March 1959 lunar eclipse

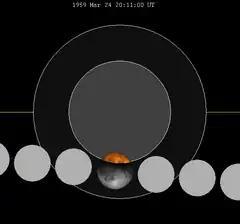
The Moon's hourly motion shown right to left

A partial lunar eclipse occurred at the Moon’s ascending node of orbit on Tuesday, March 24, 1959, with an umbral magnitude of 0.2643. A lunar eclipse occurs when the Moon moves into the Earth's shadow, causing the Moon to be darkened. A partial lunar eclipse occurs when one part of the Moon is in the Earth's umbra, while the other part is in the Earth's penumbra. Unlike a solar eclipse, which can only be viewed from a relatively small area of the world, a lunar eclipse may be viewed from anywhere on the night side of Earth. Occurring about 1.5 days before perigee (on March 26, 1959, at 9:25 UTC), the Moon's apparent diameter was larger.